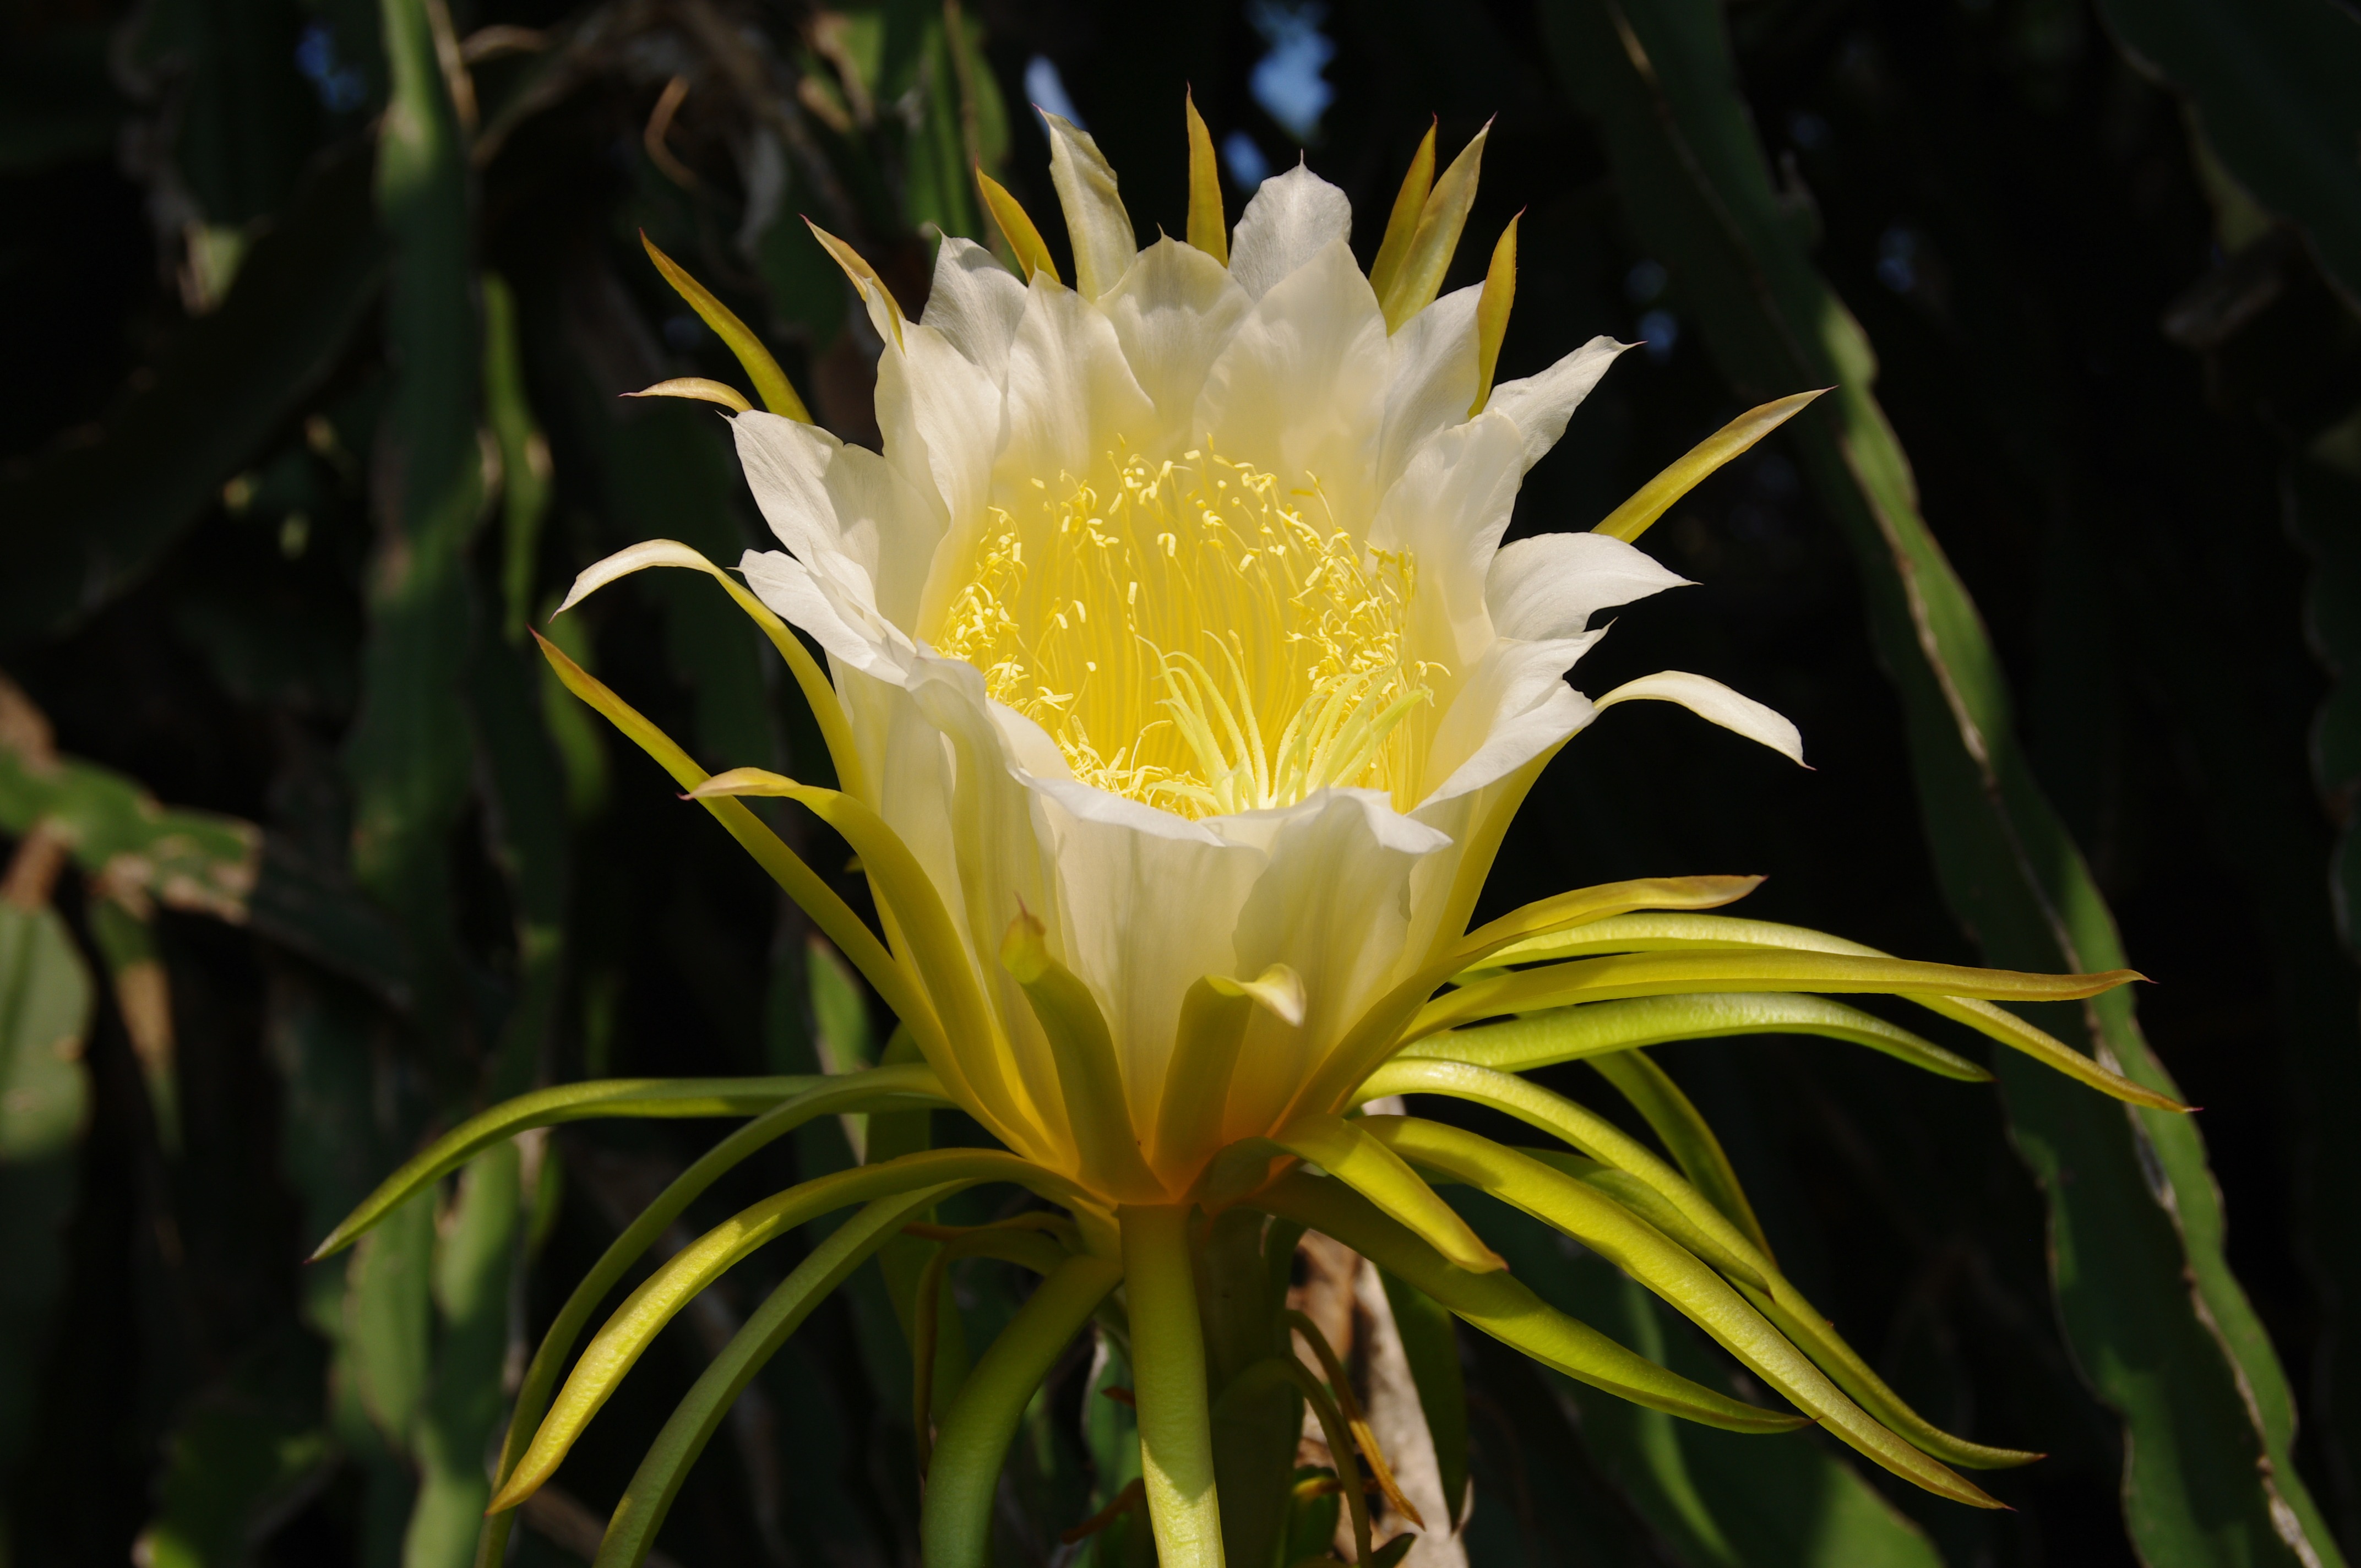
nature, cactus, plant, flower, summer, wild, botany, colorful, yellow, cacti, flora, plants, yellow flower, wildflower, close up, outdoors, outside, blossoms, macro photography, beautiful flower, flowering plant, cactus flower, epiphyllum, plant stem, land plant, hedgehog cactus, moonlight cactus, fishbone cactus, large flowered cactus